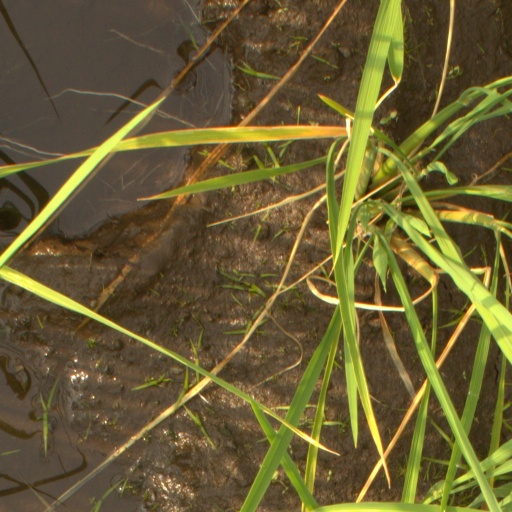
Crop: rice